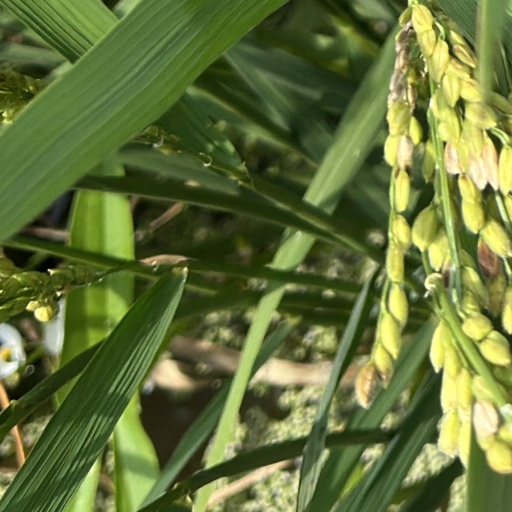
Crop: rice